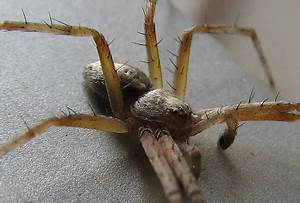
Label: spider